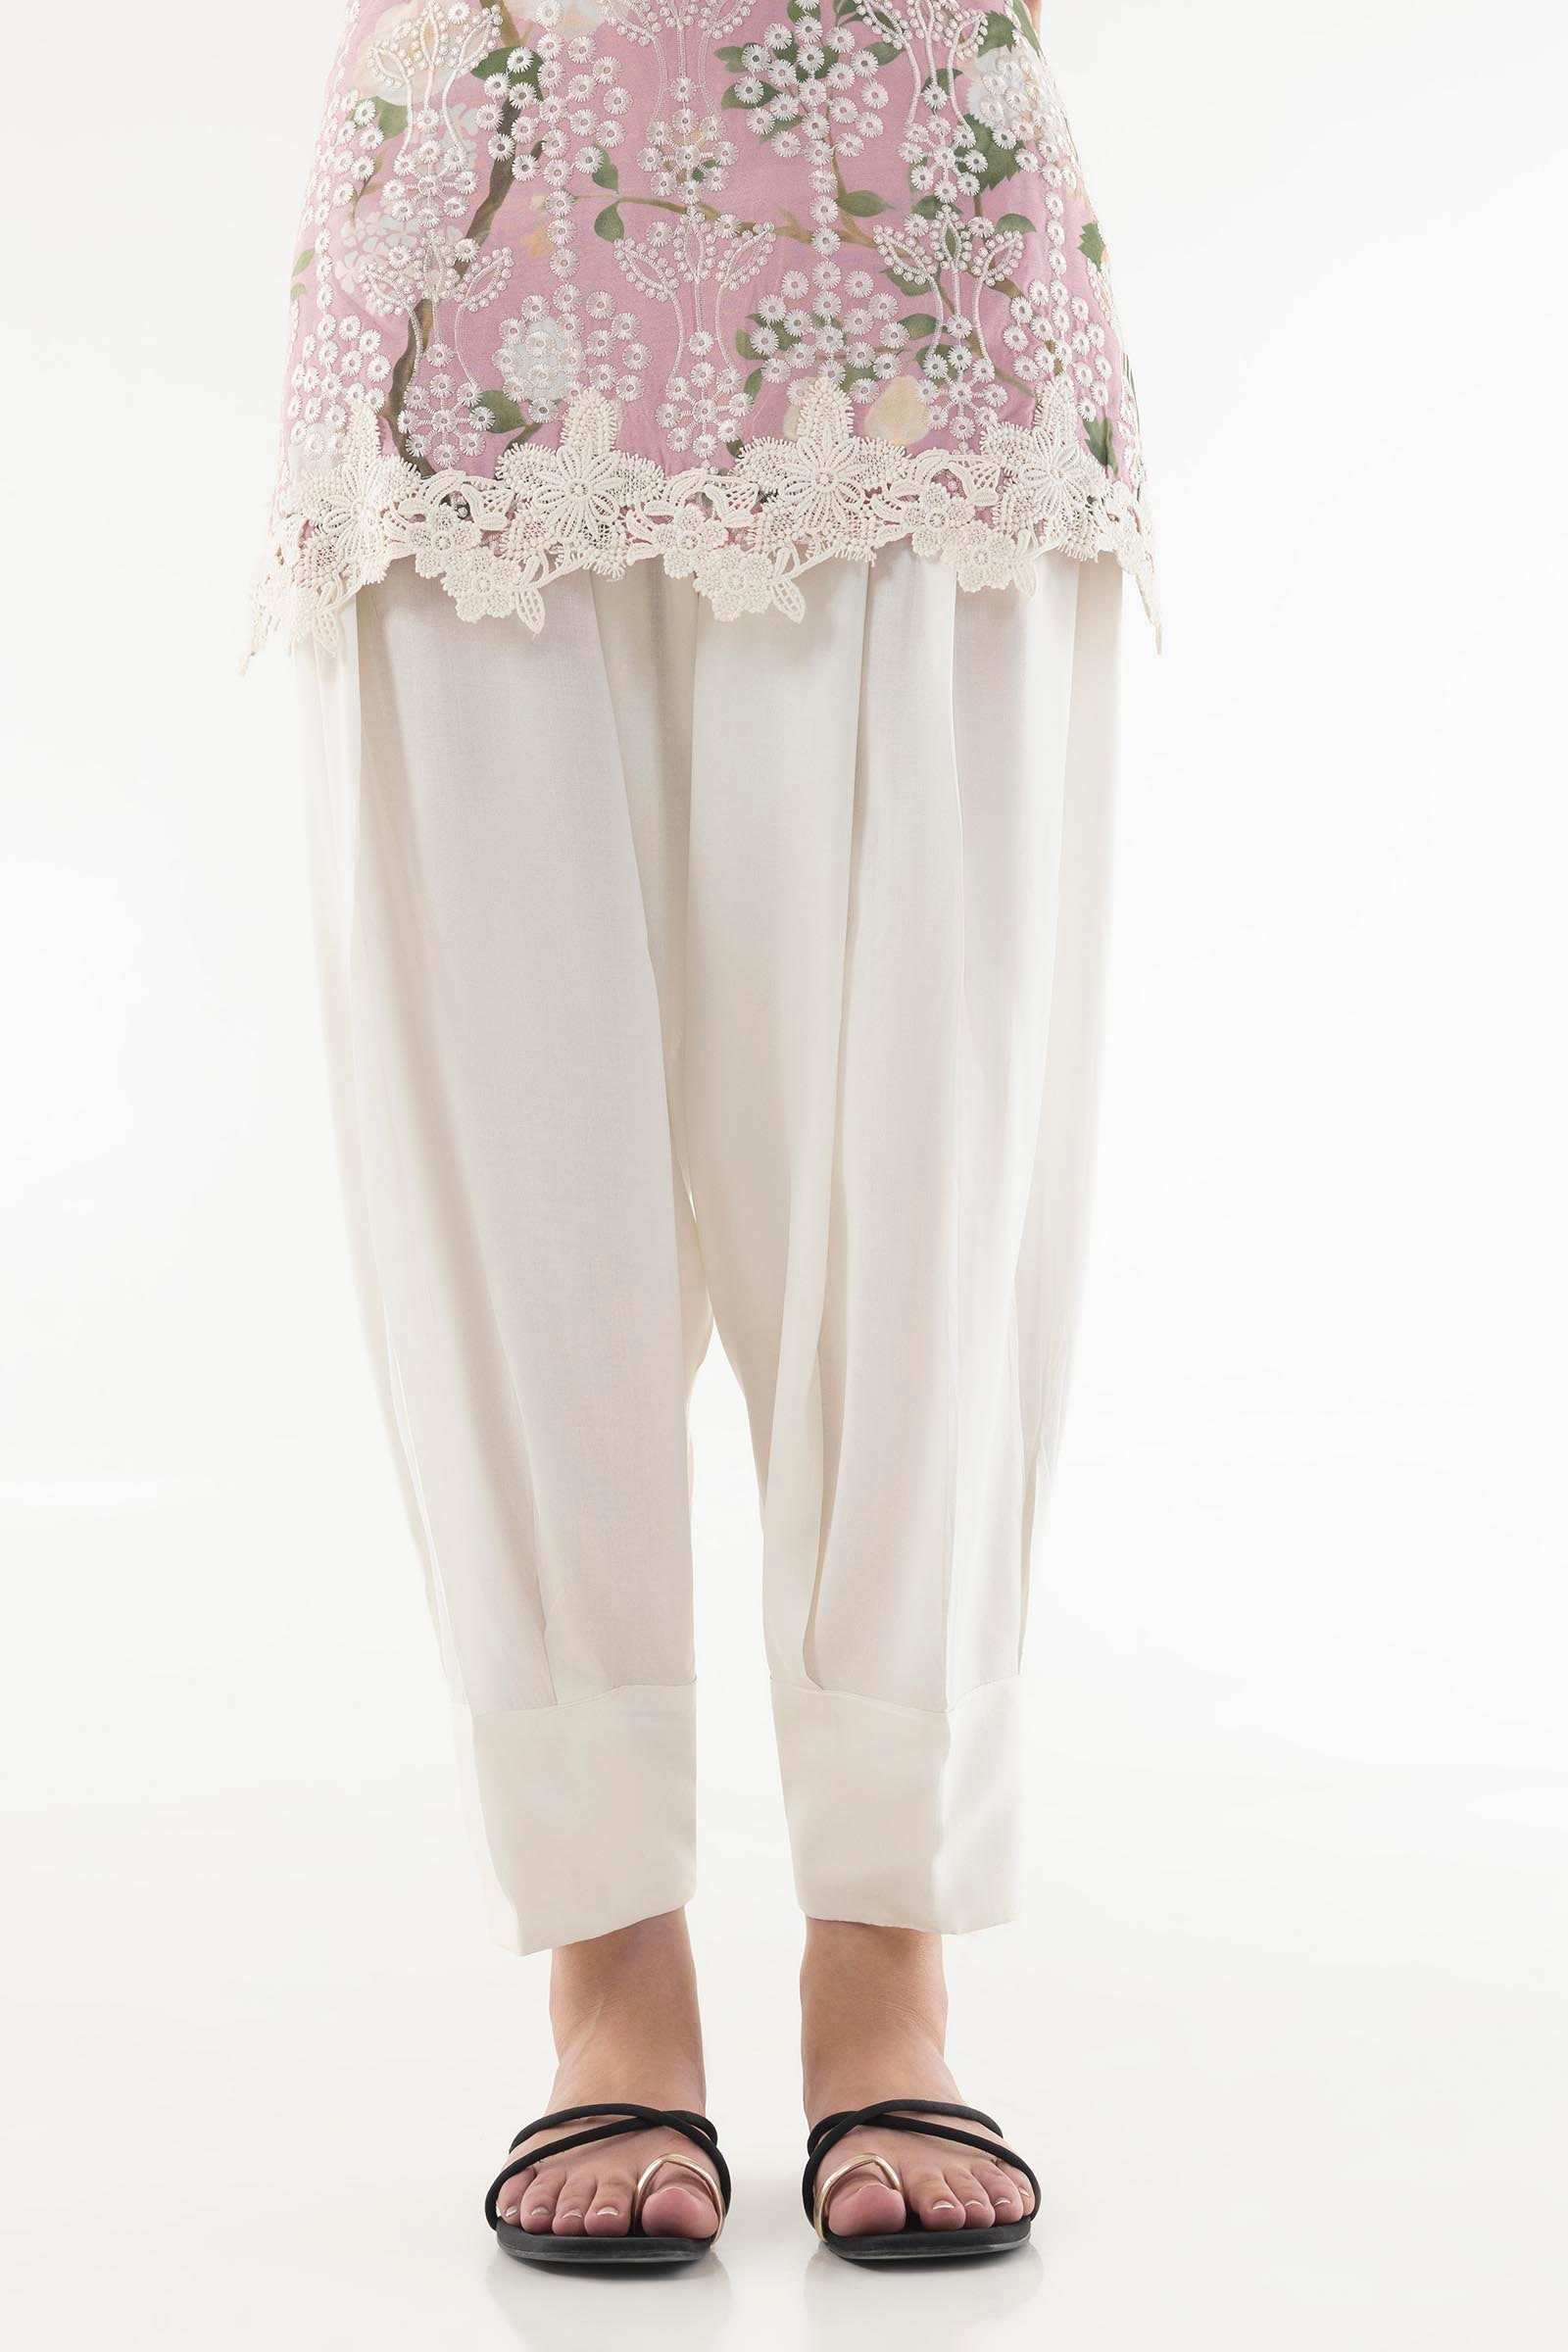
pink white karim pajamas